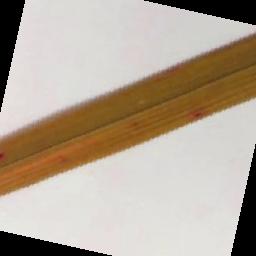
Label: Rice___Brown_Spot